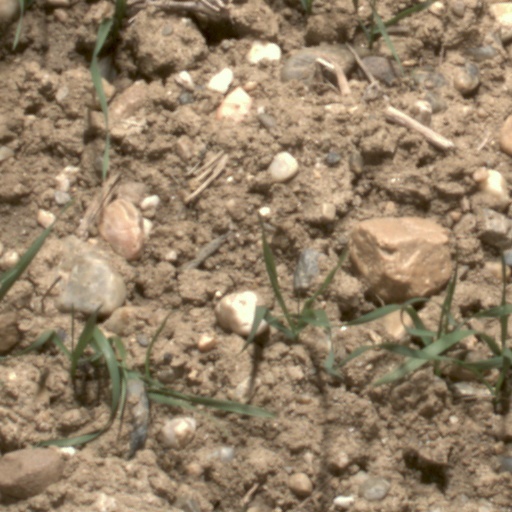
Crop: wheat